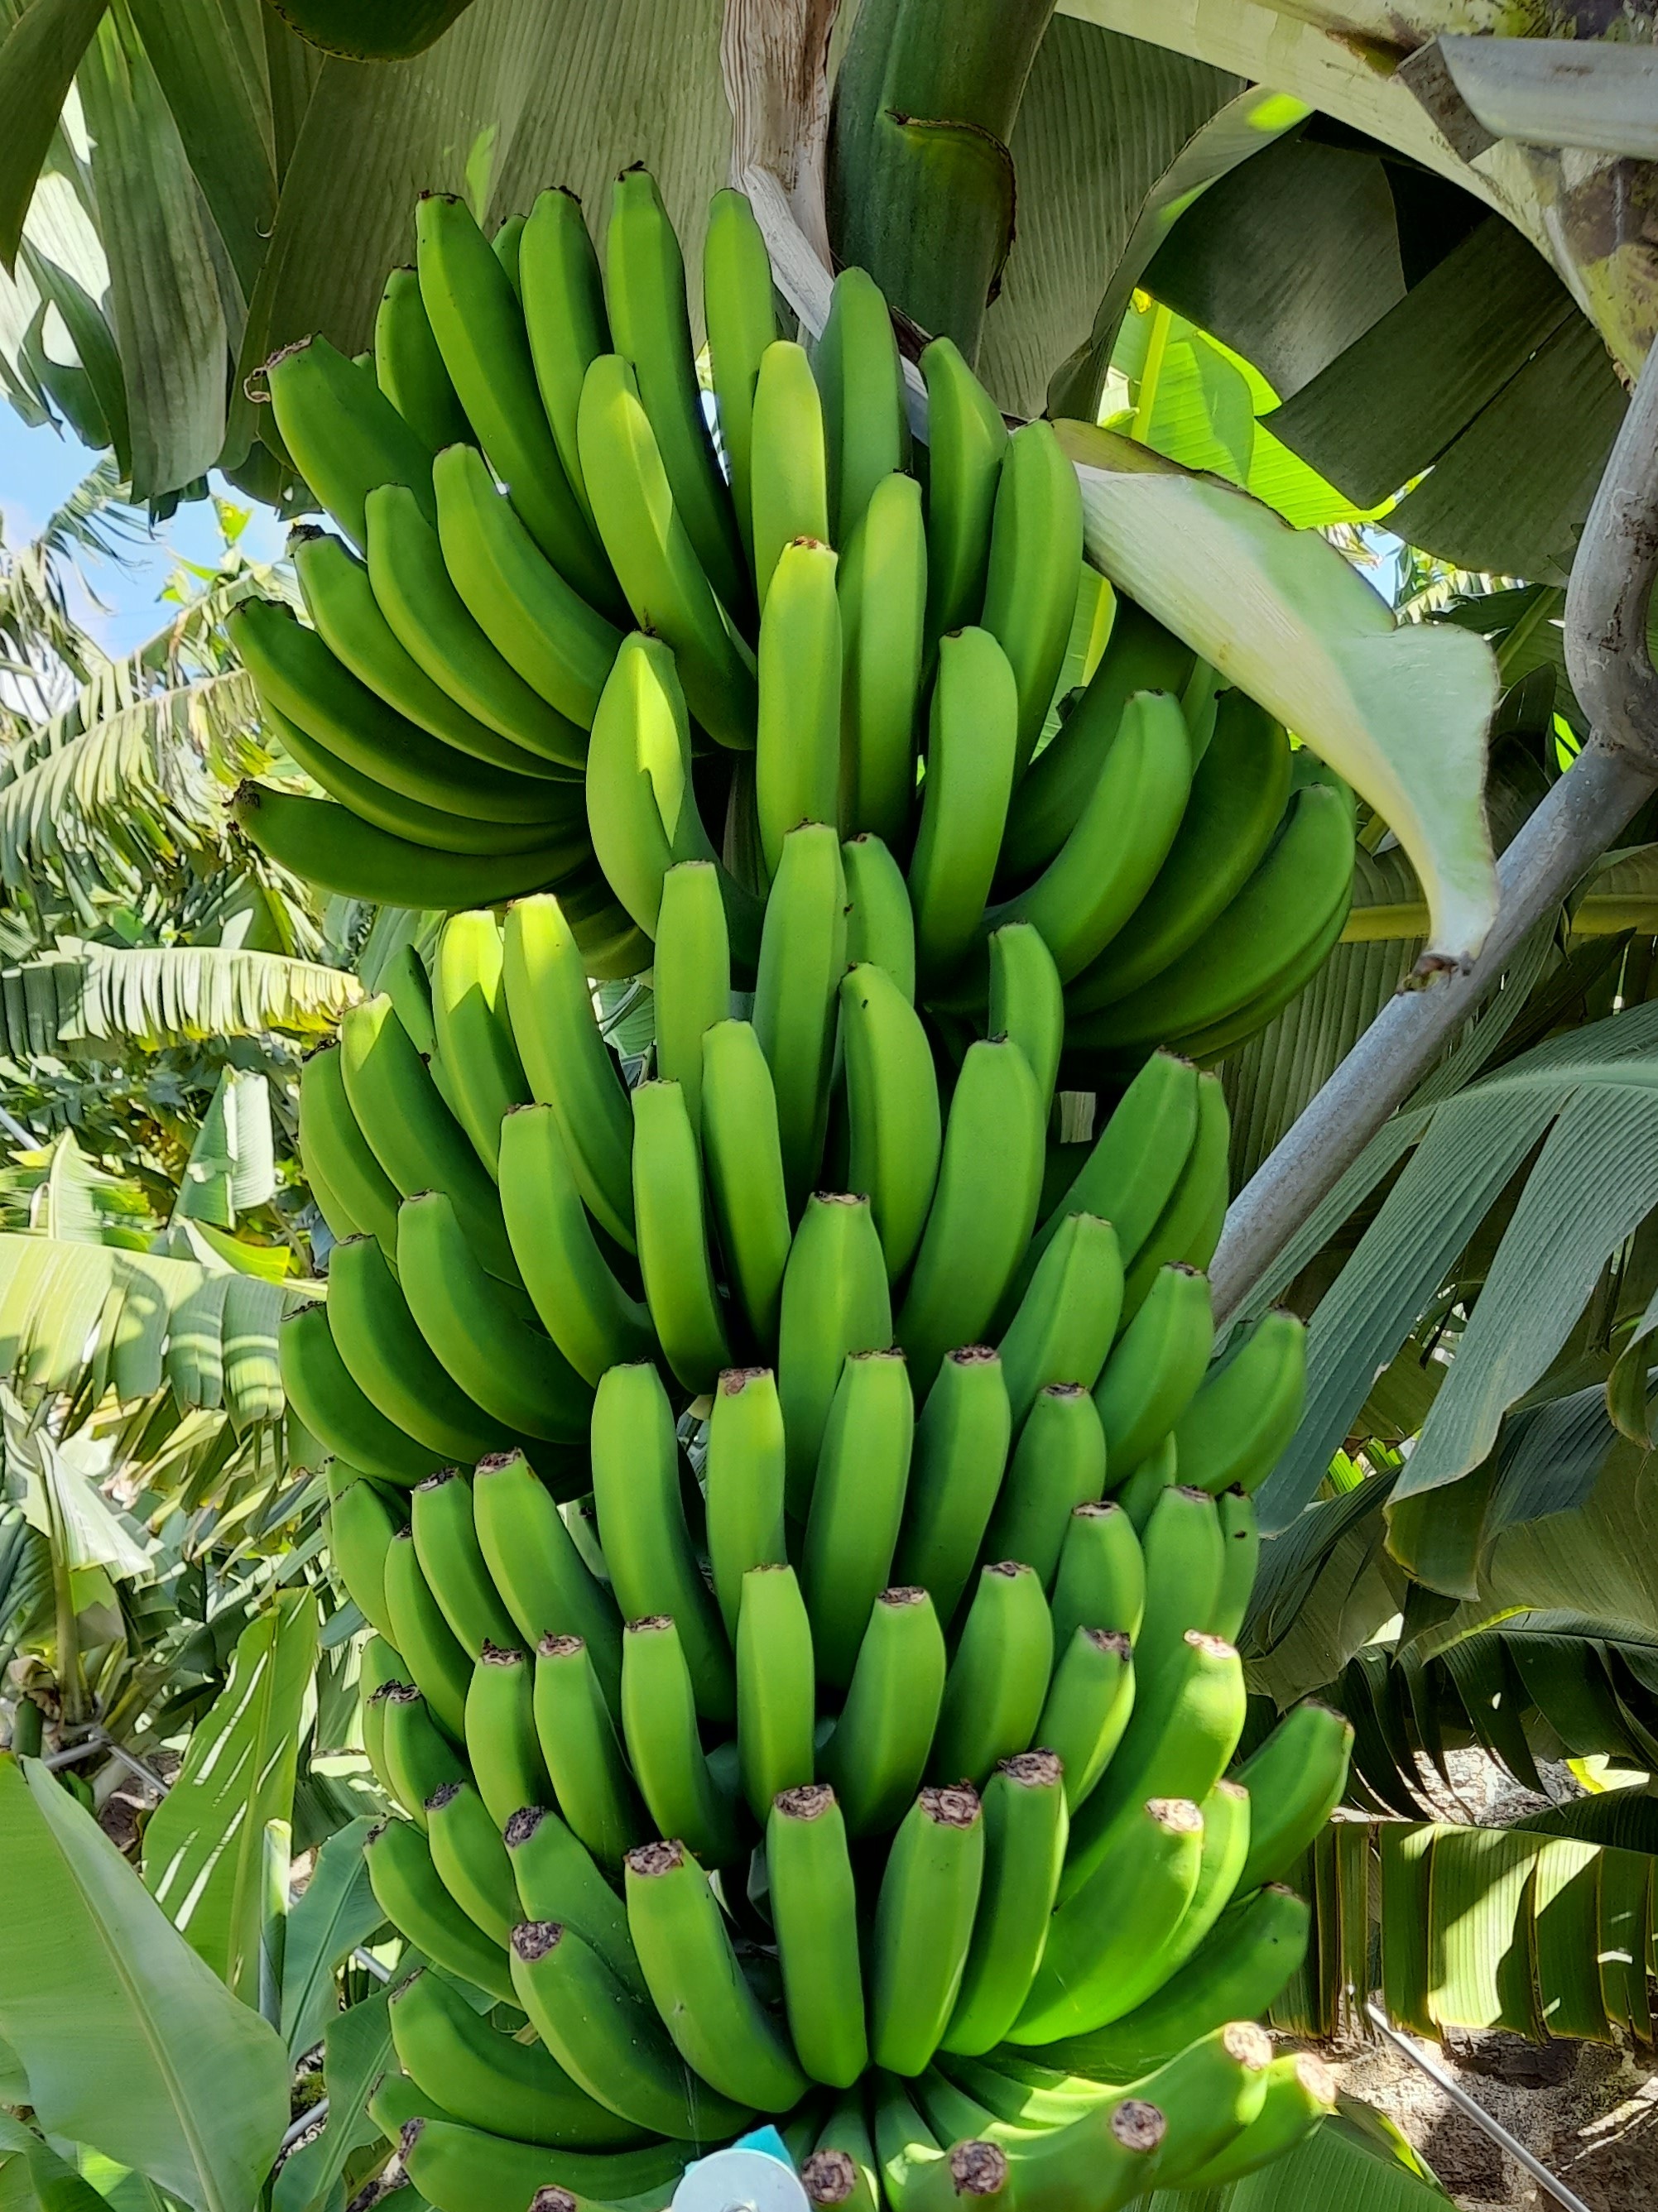
Label: Keep